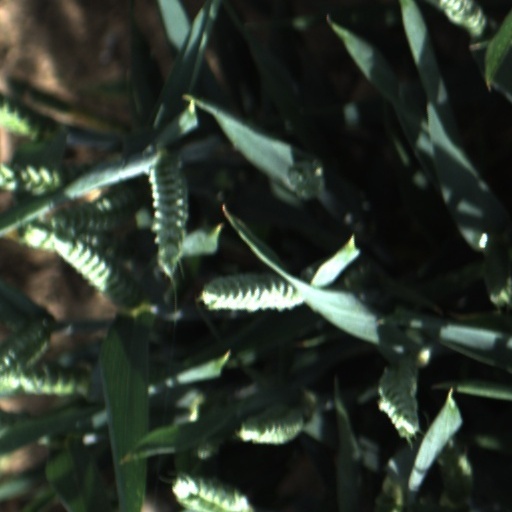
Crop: wheat